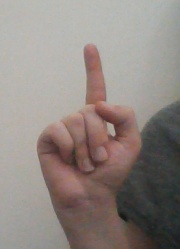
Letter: bb